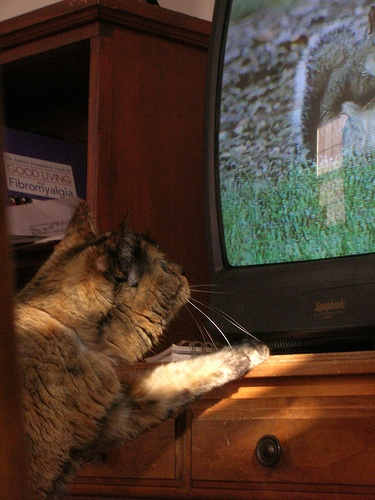
A close up of the cat watching a squirrel on a television.
A cat is standing up against an entertainment center to get a better view of the tv.
A curious cat looking at a television screen.
A cat is looking at an image on a television set.
A cat with paws on a TV screen looking at an image on the screen.